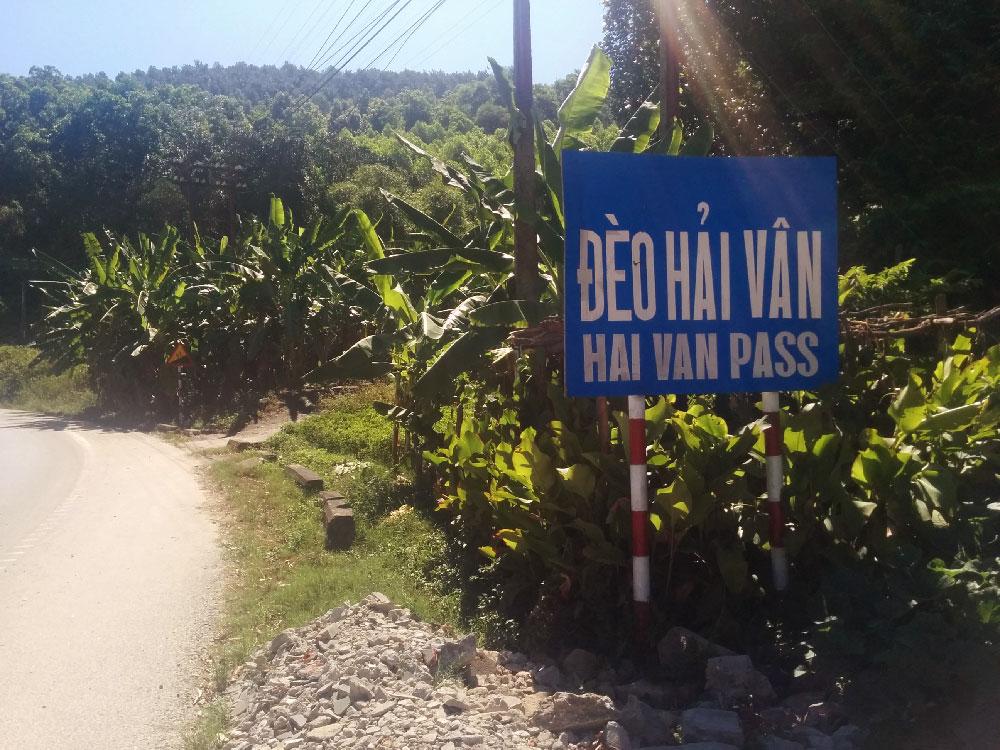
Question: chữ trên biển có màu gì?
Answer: màu trắng